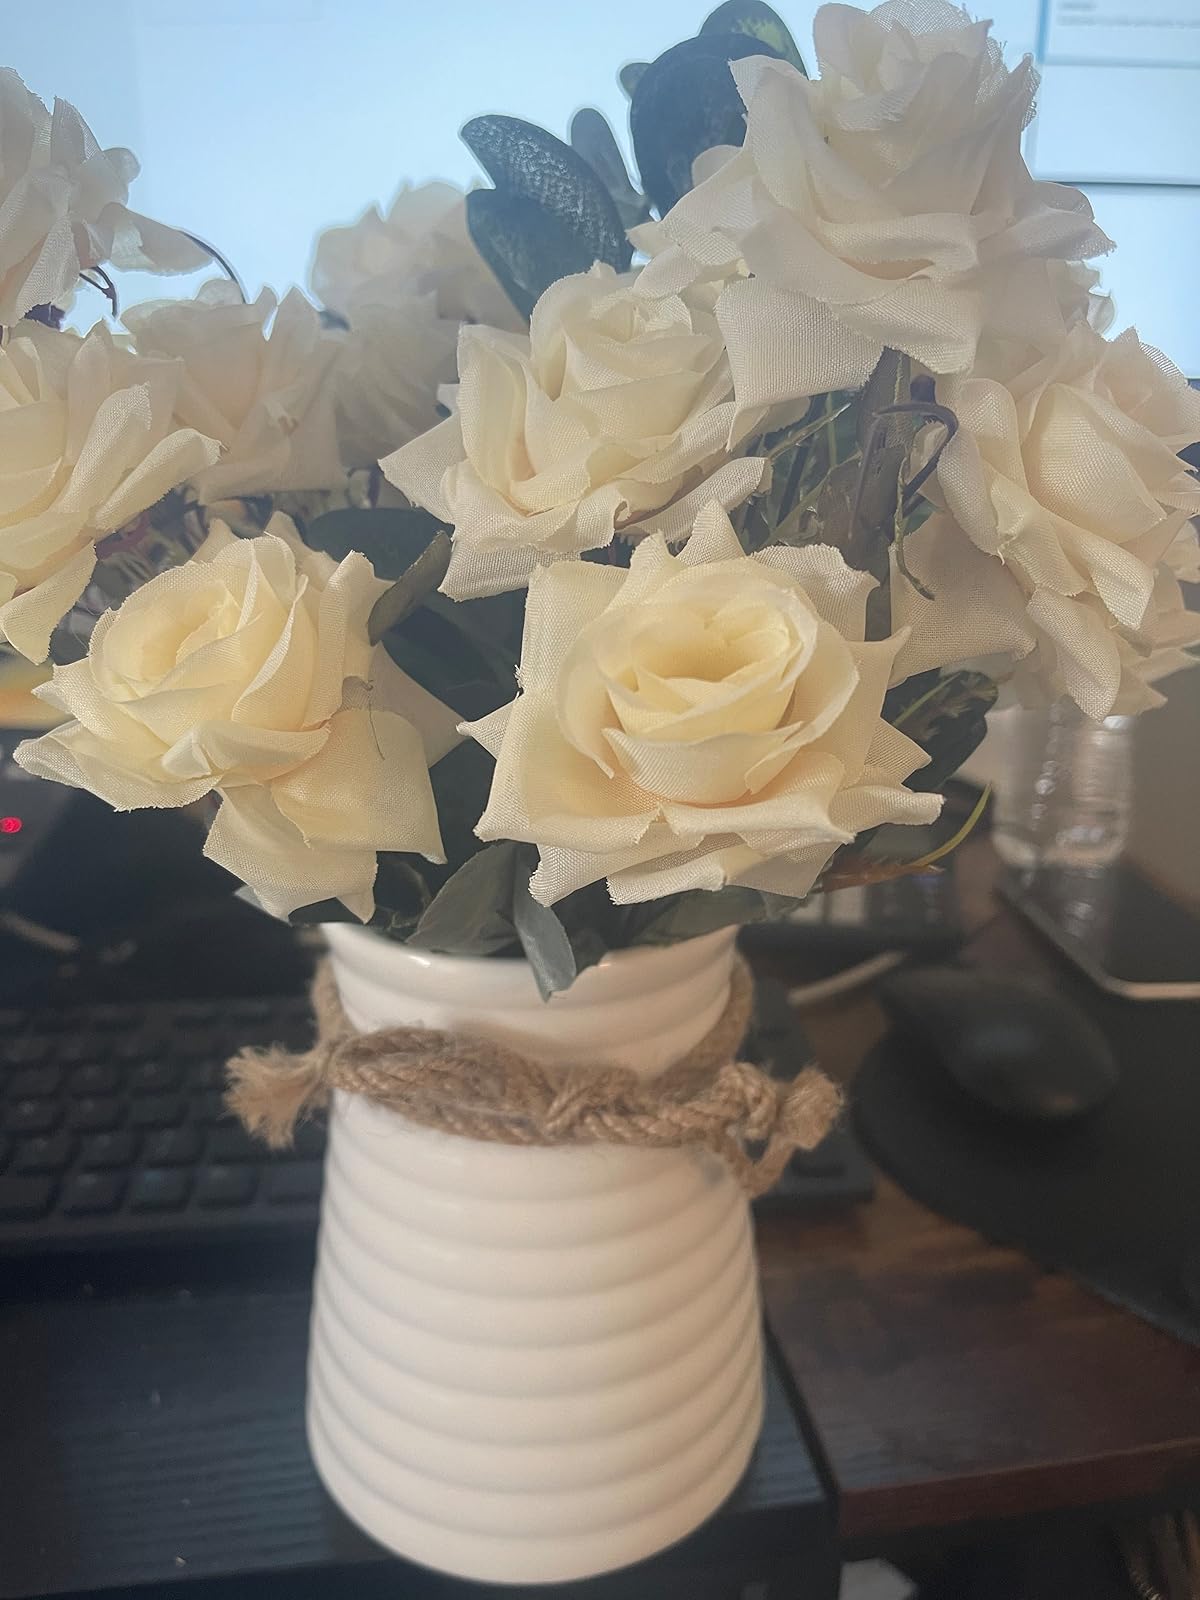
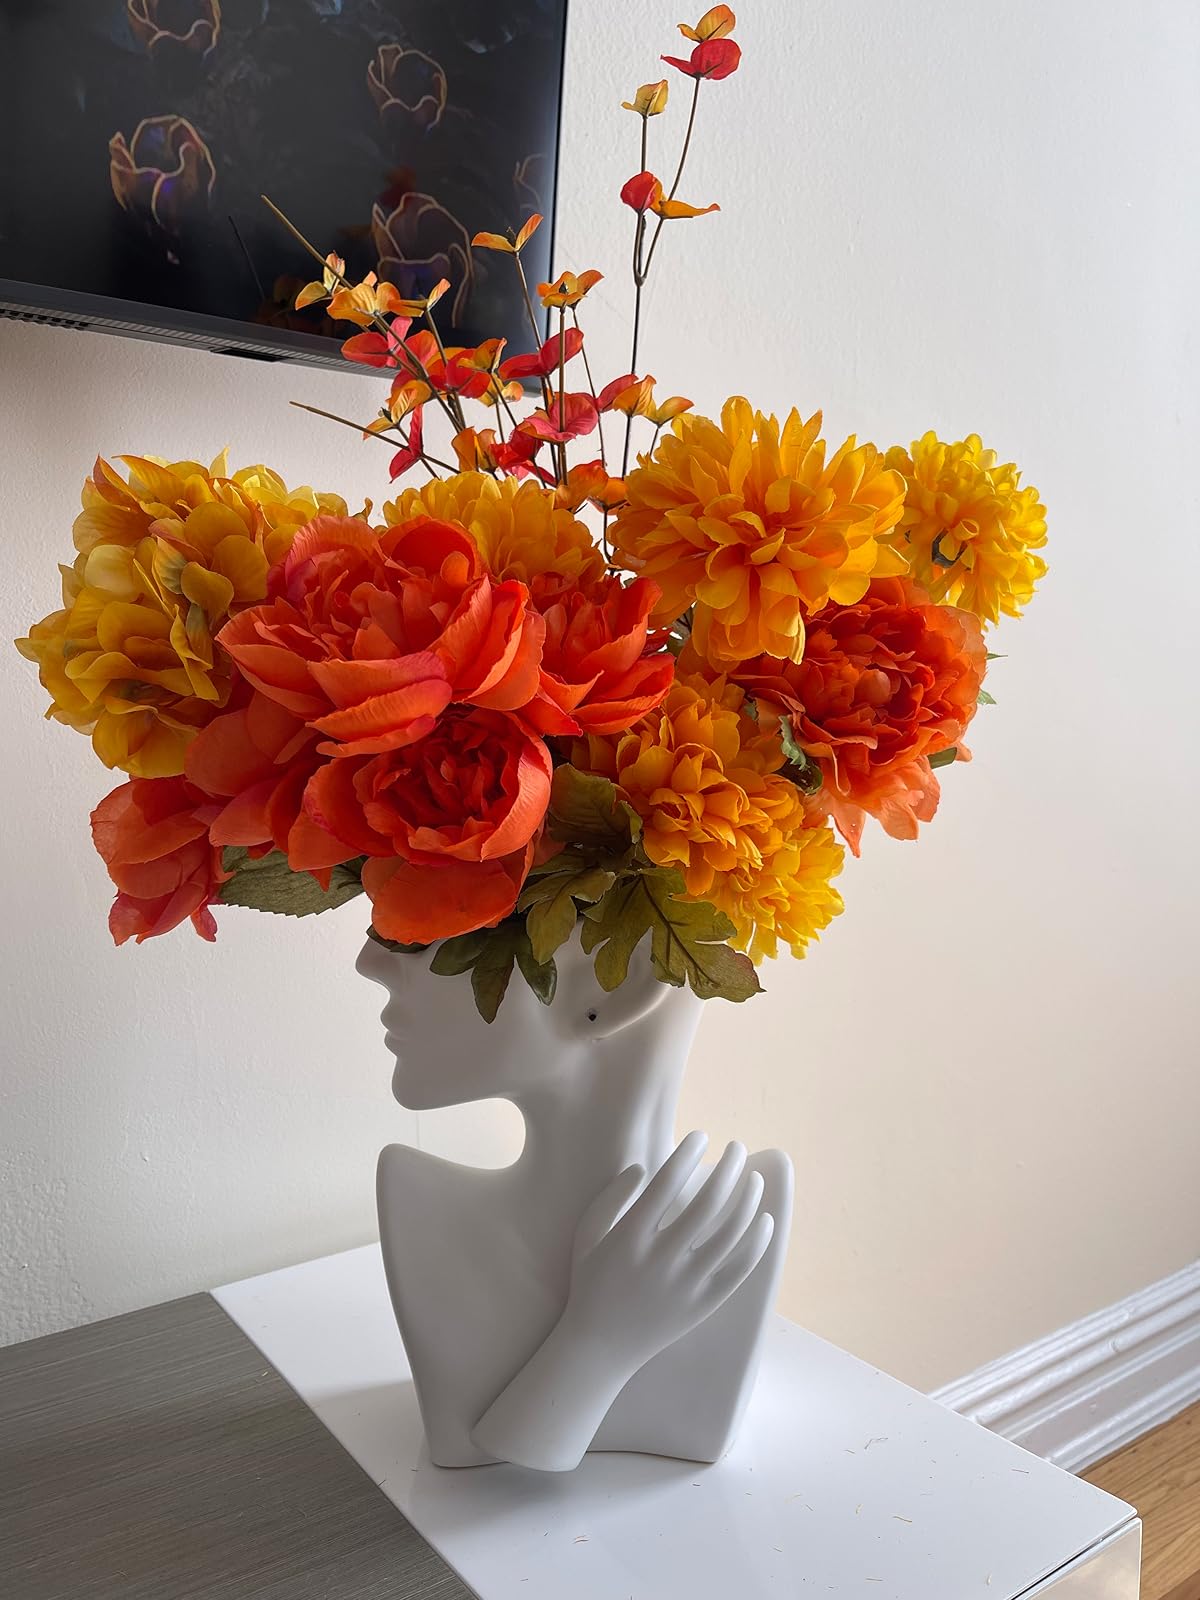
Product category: vase
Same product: no